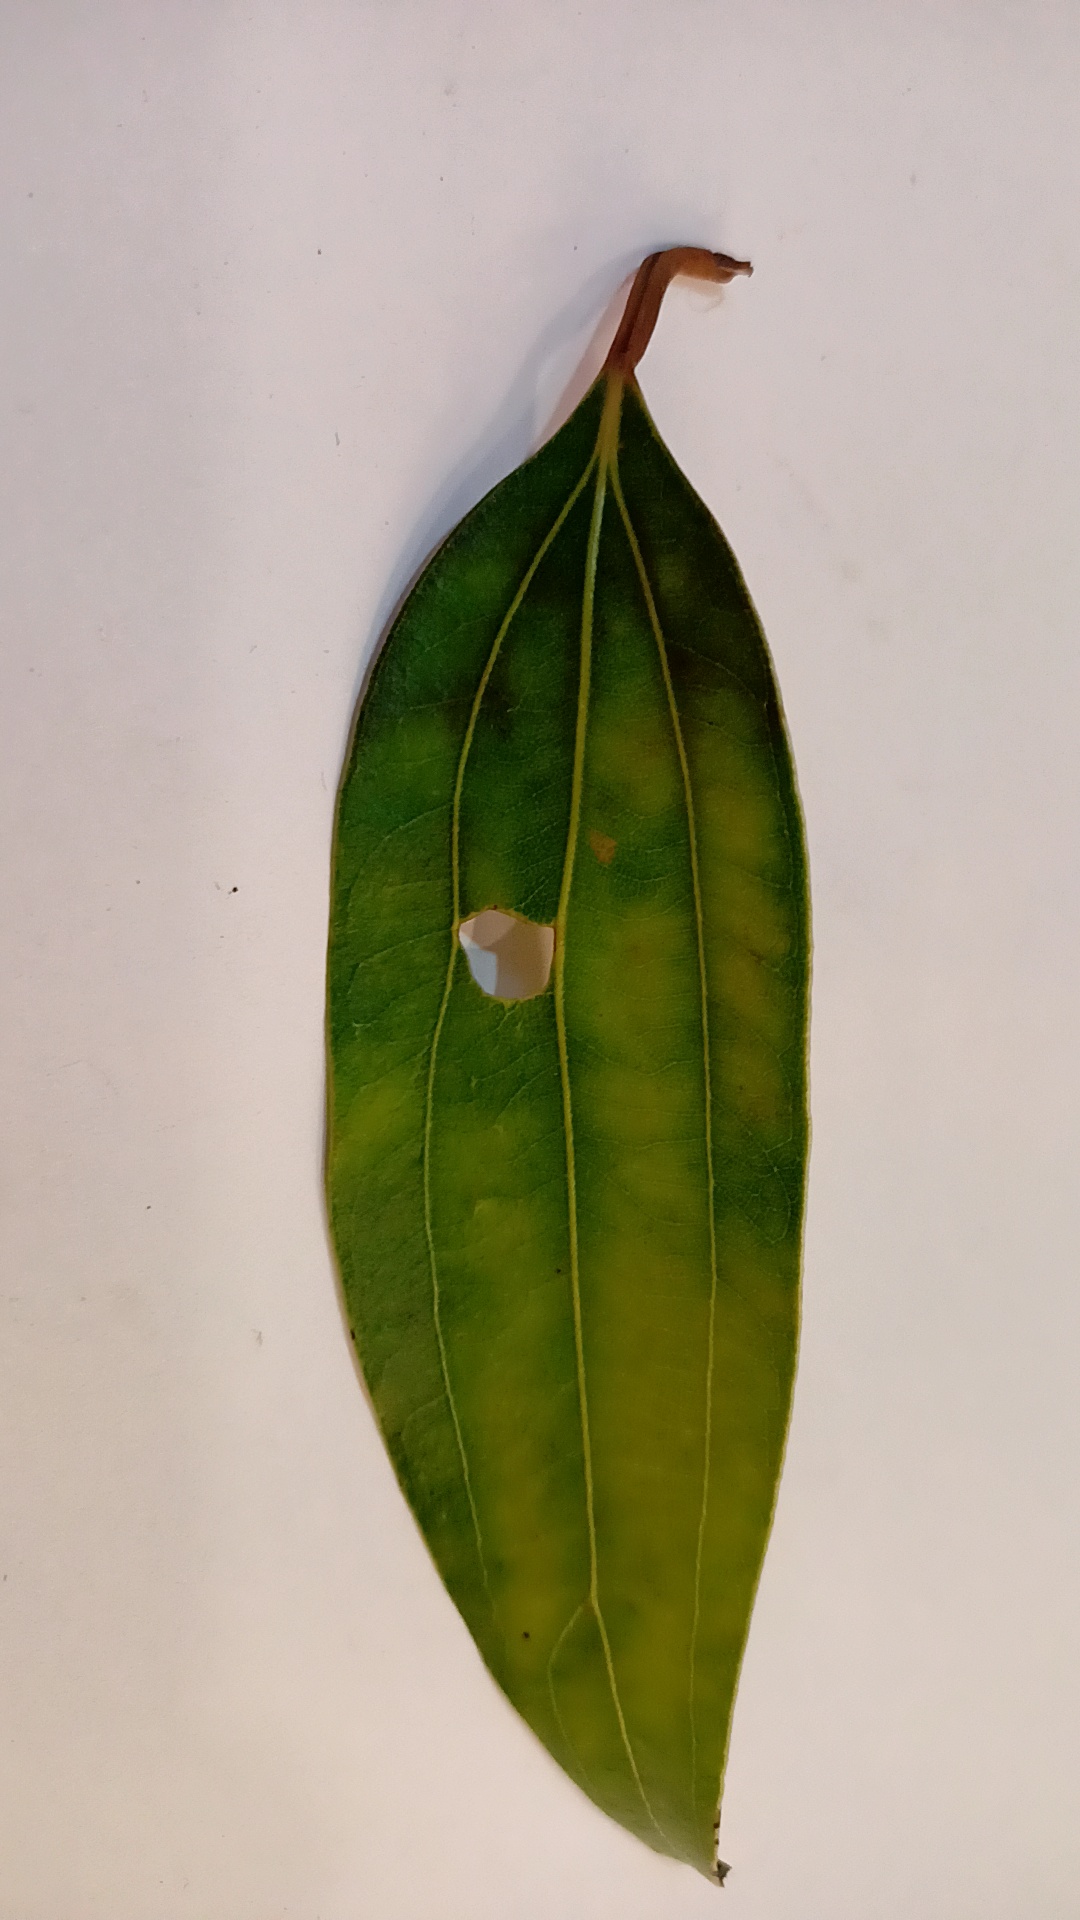
Label: Disease